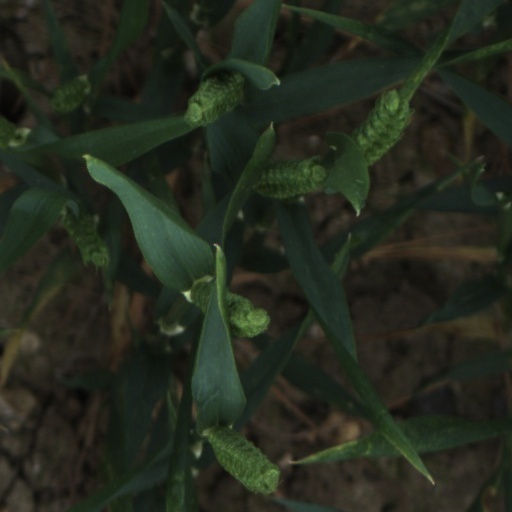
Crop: wheat